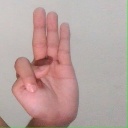
अक्षर: भ